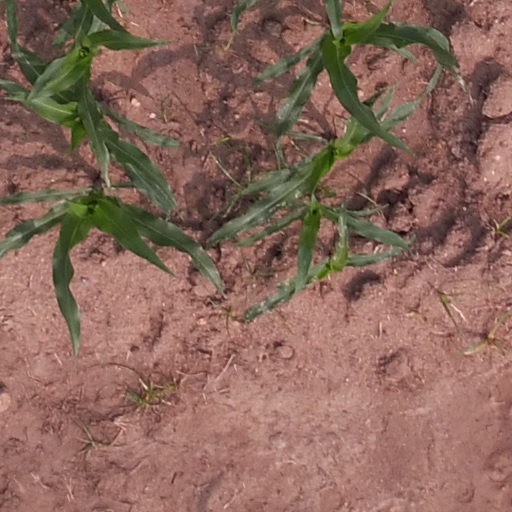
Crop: maize; corn